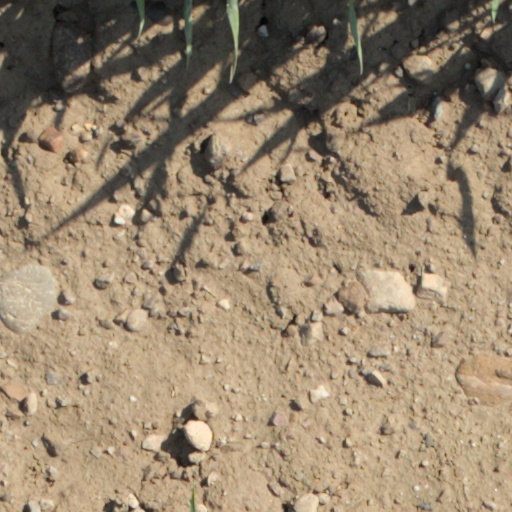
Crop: wheat